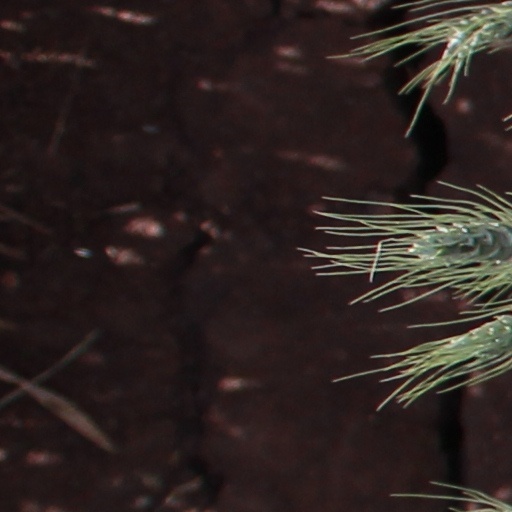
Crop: wheat